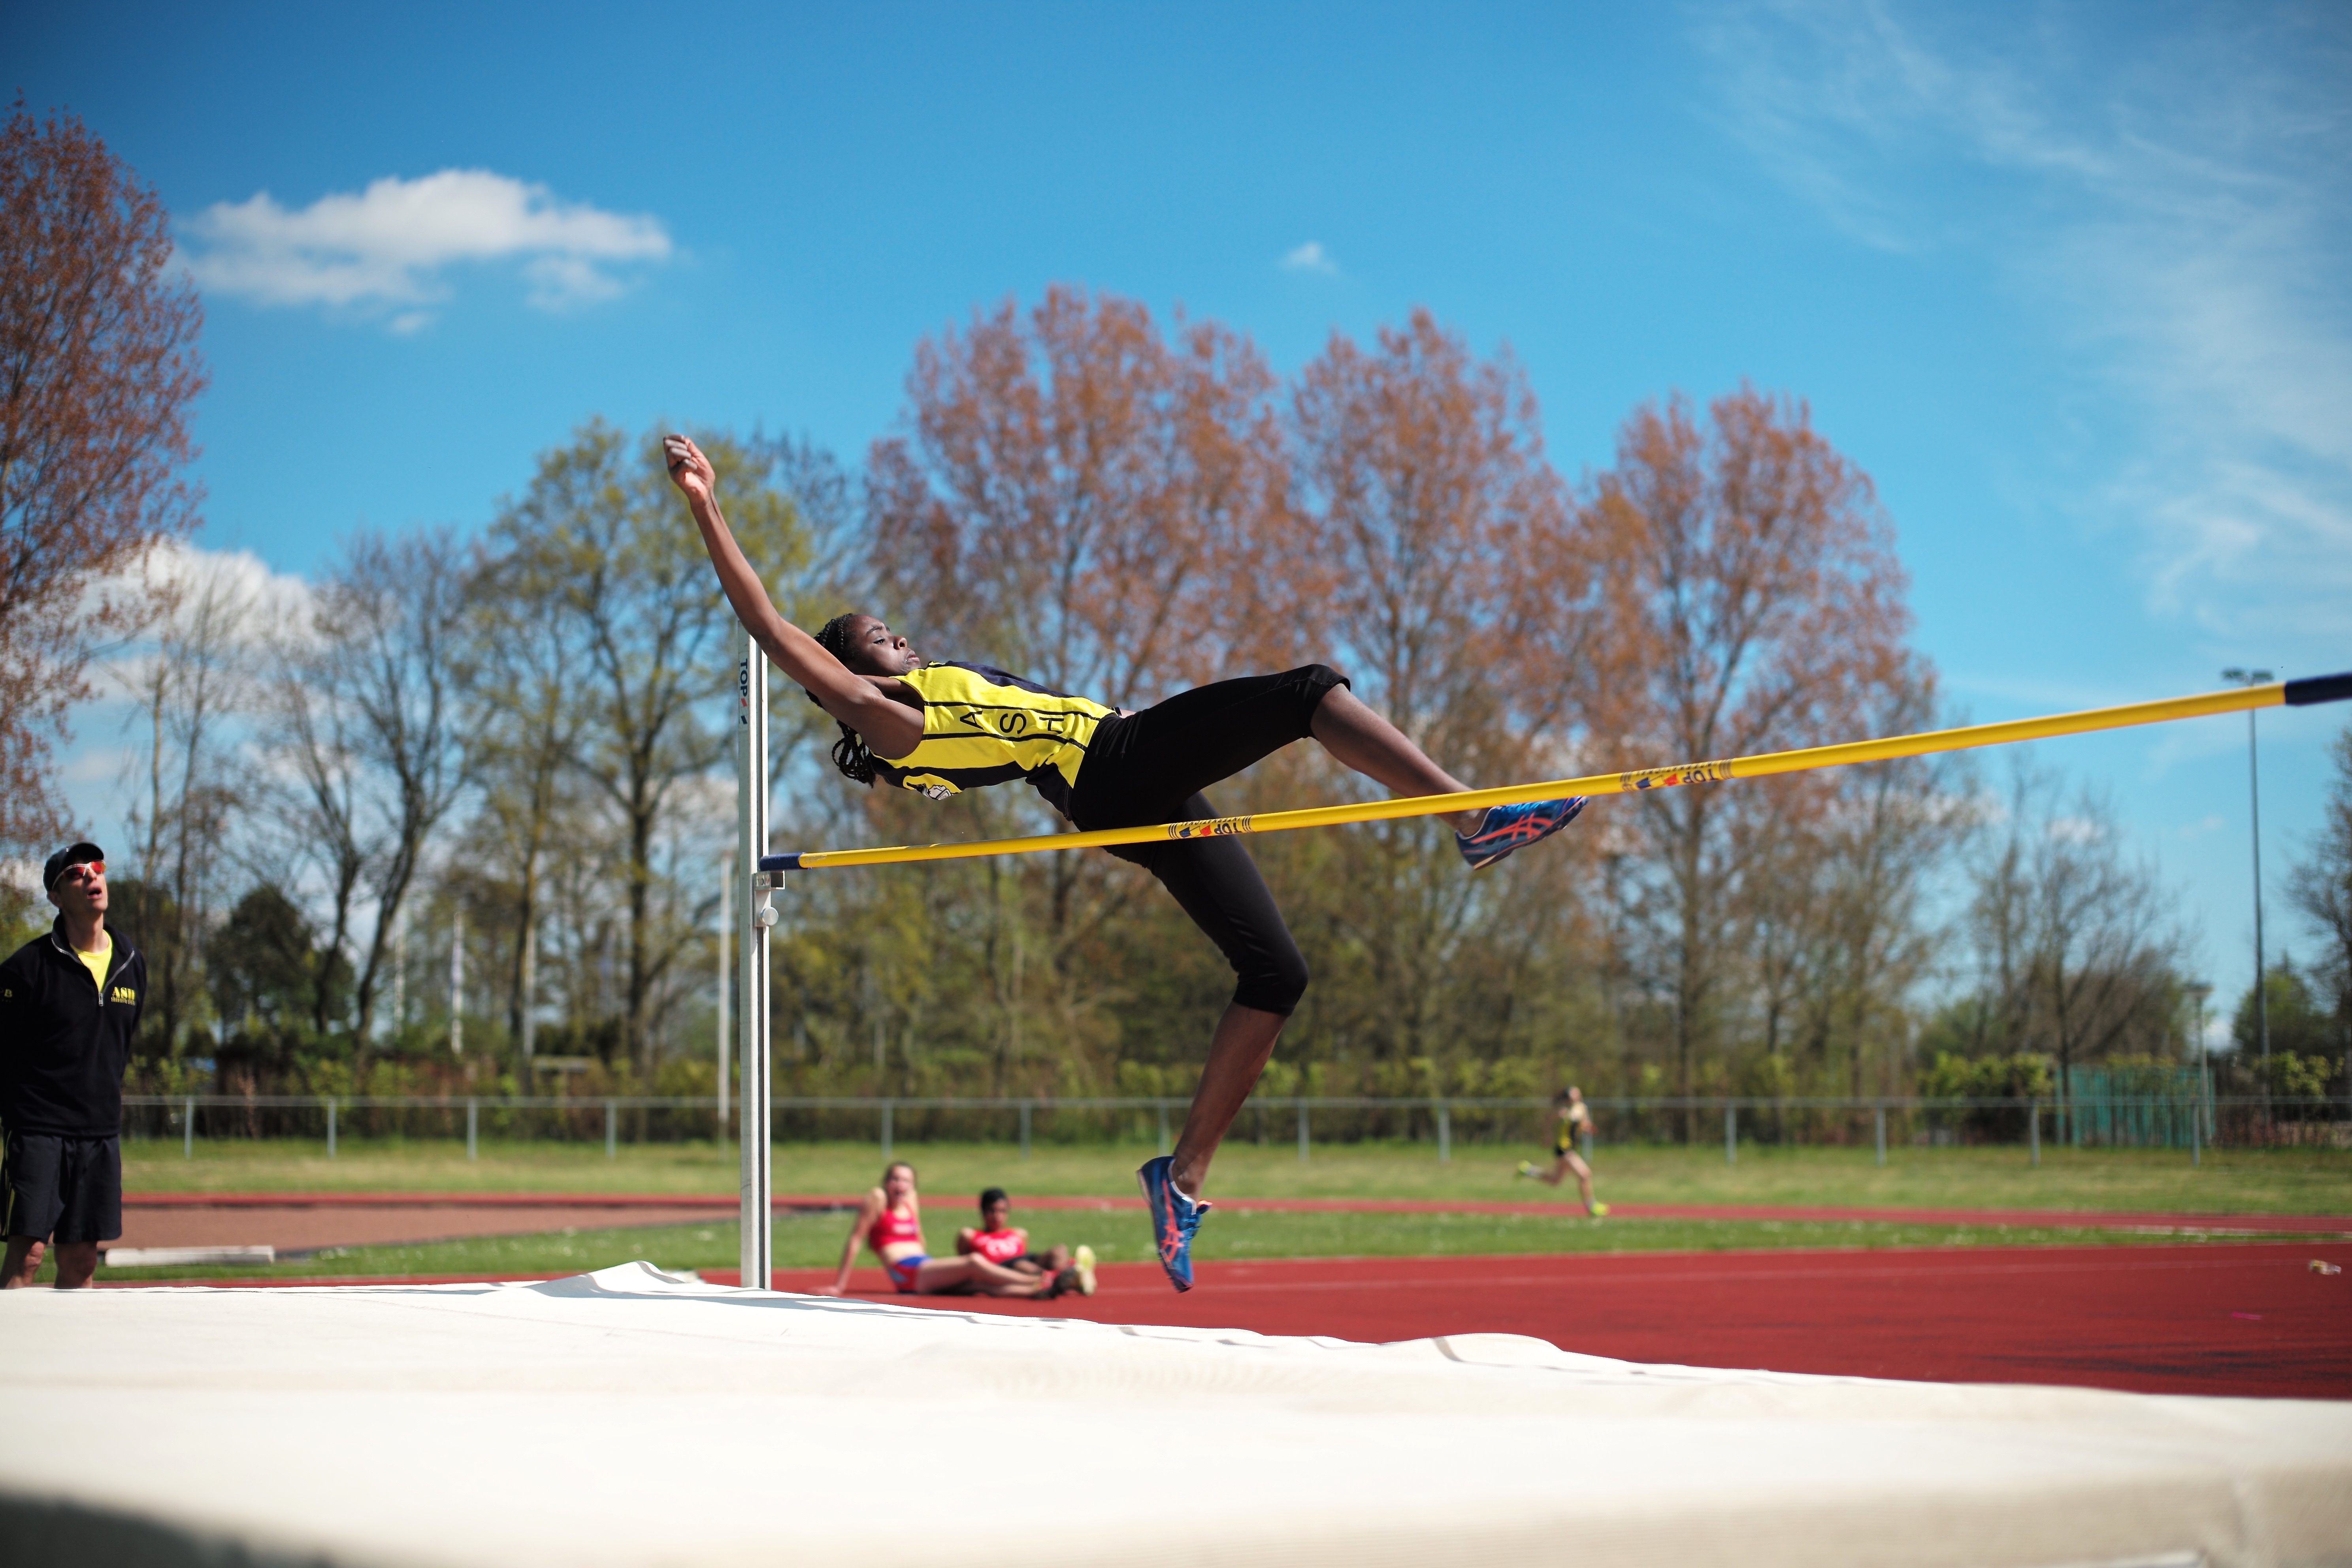
person, track, run, jumping, runner, extreme sport, ash, race, competition, holland, hague, netherlands, international, girls, m, american, sports, boys, 50, school, runners, junior, leica, 240, summilux, varsity, athletics, meet, physical exercise, pole vault, atmosphere of earth, human action, physical fitness, track and field athletics, high jump